Roscoe Pound

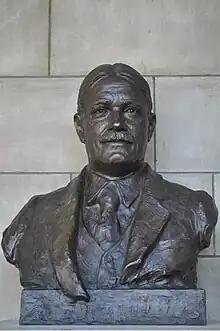
Bust of Pound created by Avard Fairbanks in 1981 for the Nebraska Hall of Fame.

In 1922 Roscoe Pound and Felix Frankfurter undertook a detailed quantitative study of crime reporting in Cleveland newspapers for the month of January 1919, using column inch counts. They found that in the first half of the month, the total amount of space given over to crime was 925in., but in the second half, it leapt to 6642in. This was despite the fact that the number of crimes reported had increased only from 345 to 363. They concluded that although the city's much publicized "crime wave" was largely fictitious and manufactured by the press, the coverage had a very real consequence for the administration of criminal justice.